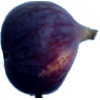
Label: Fig 1